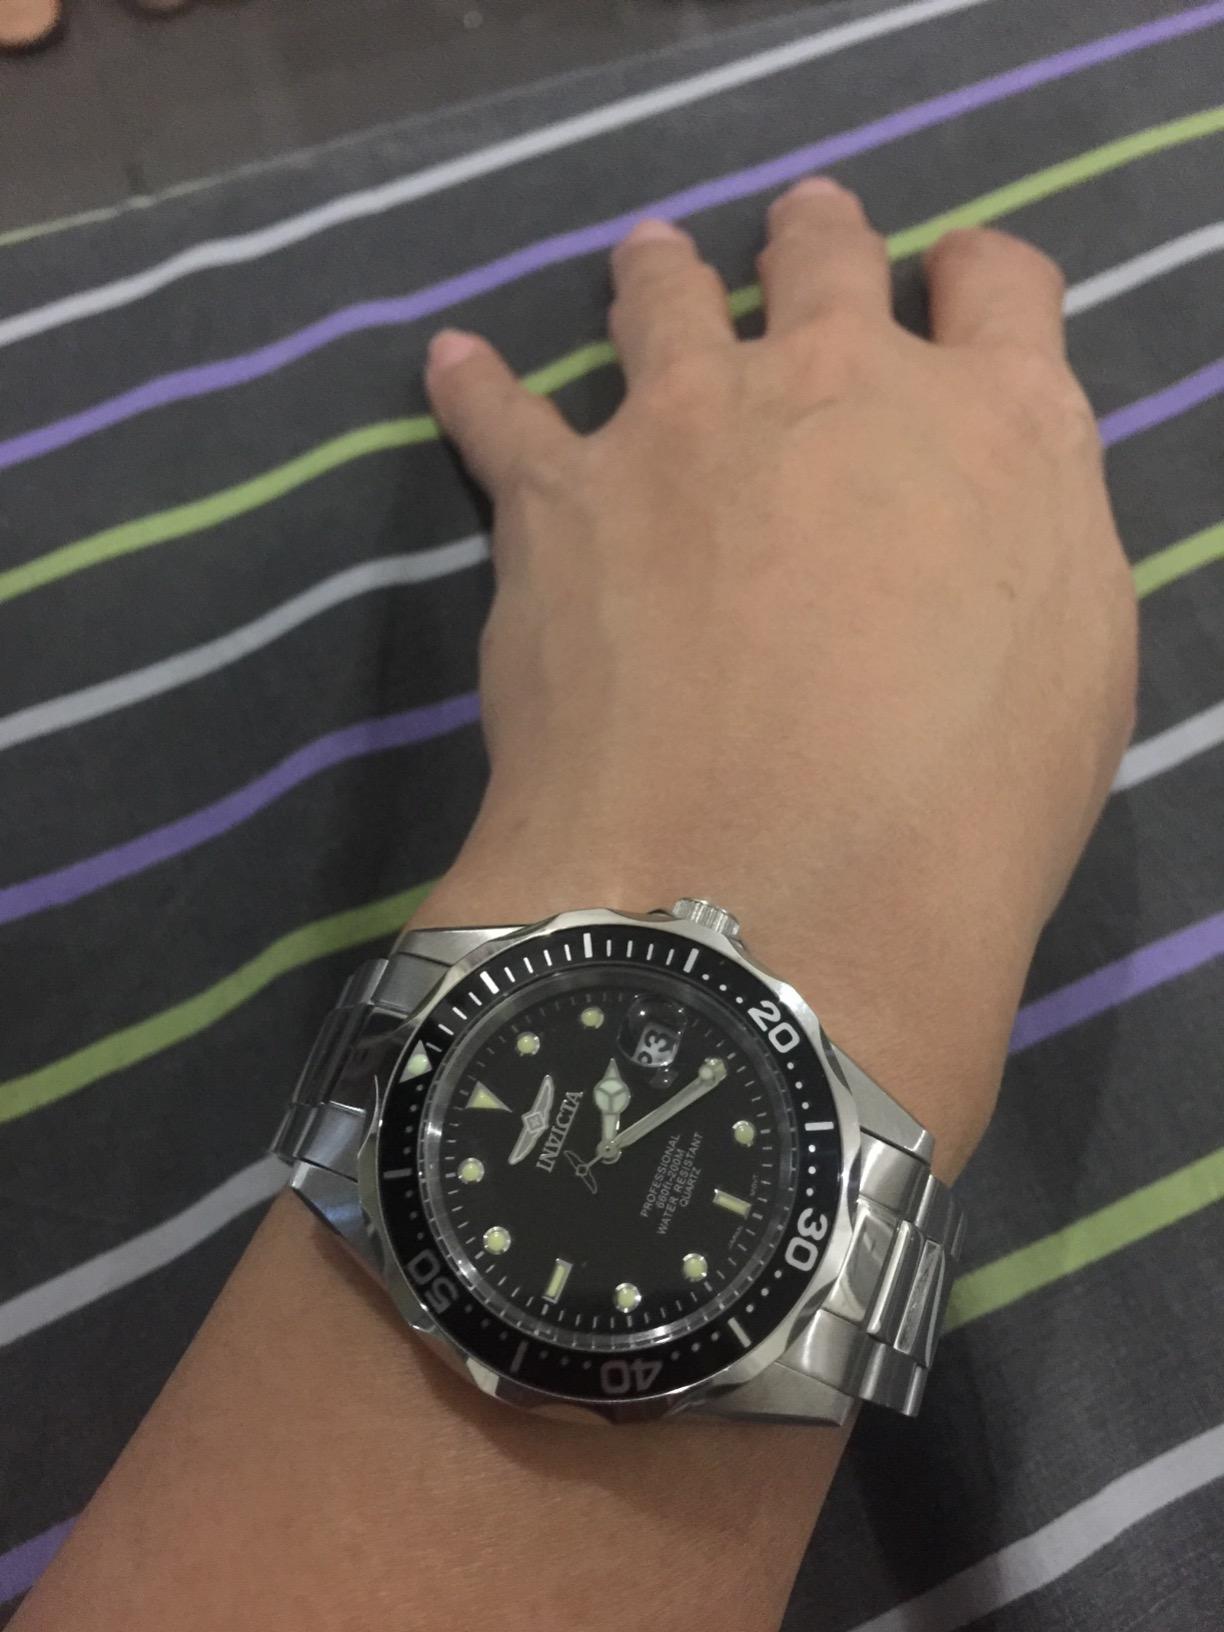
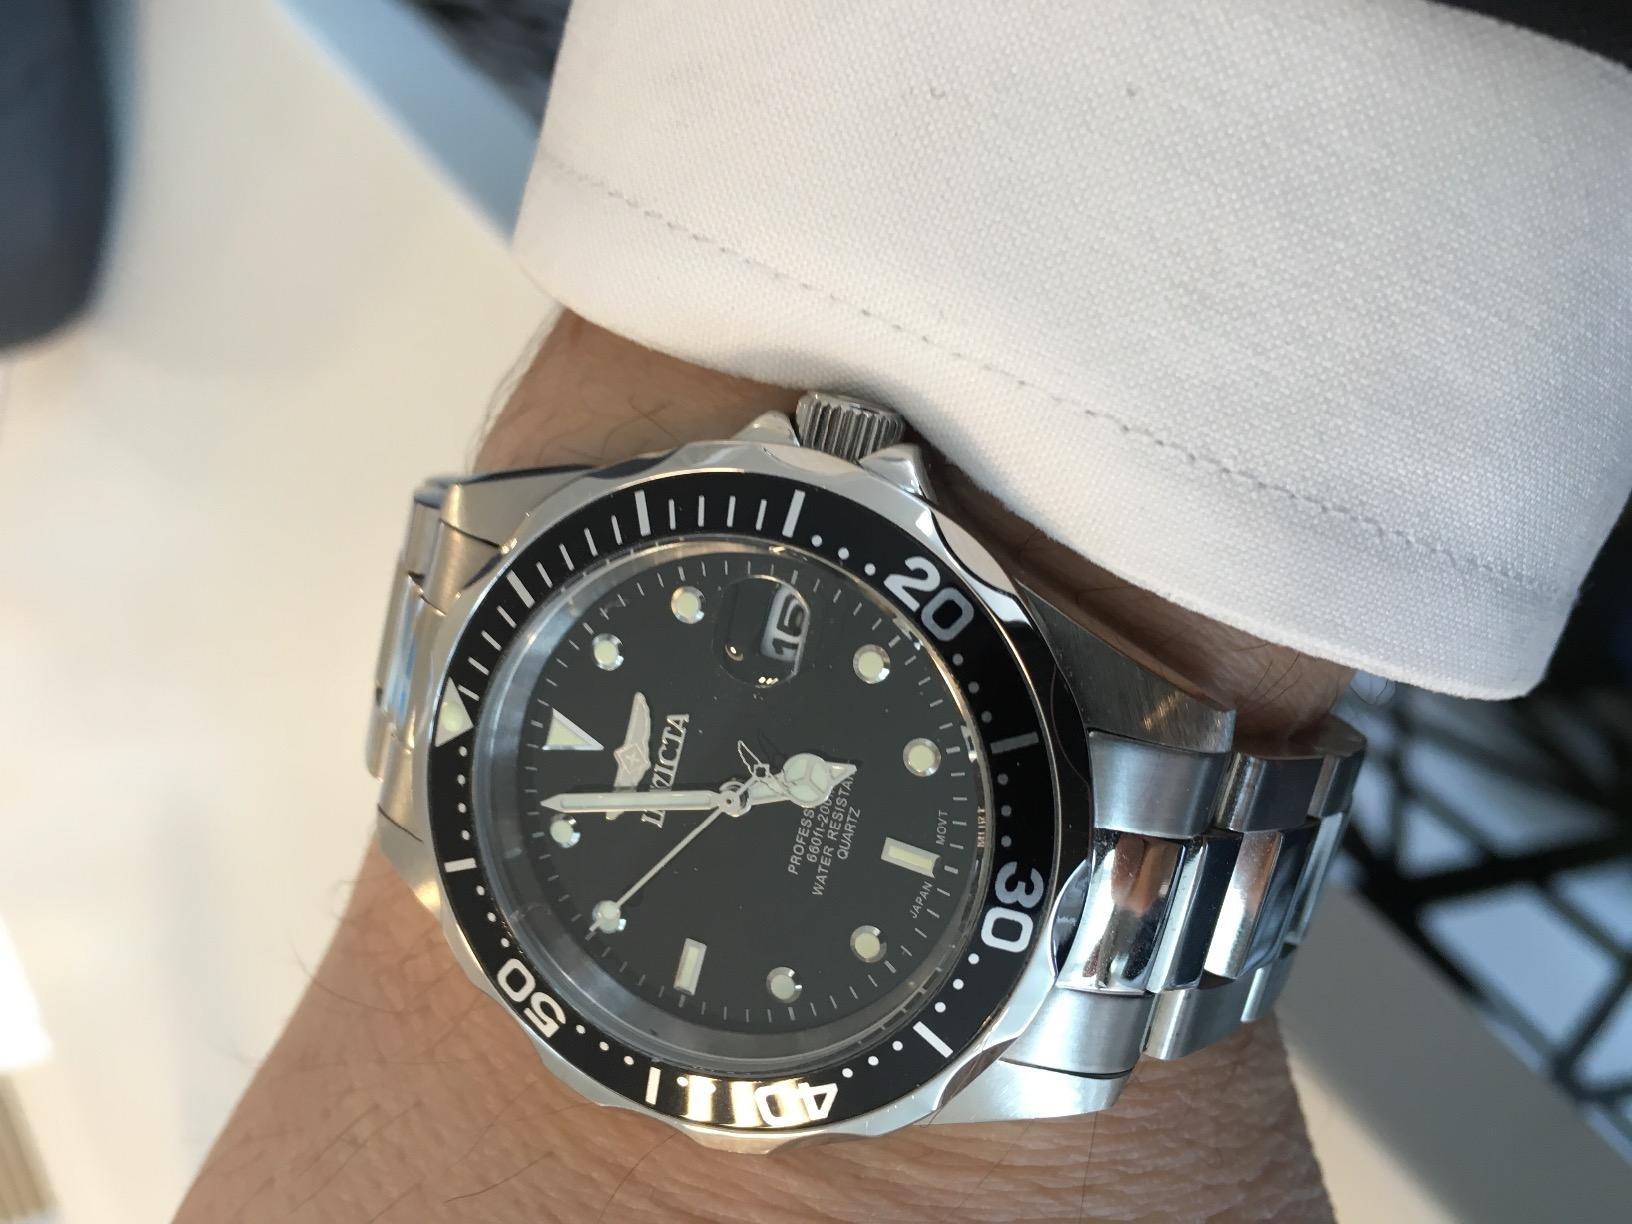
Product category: accessories_watch
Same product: yes